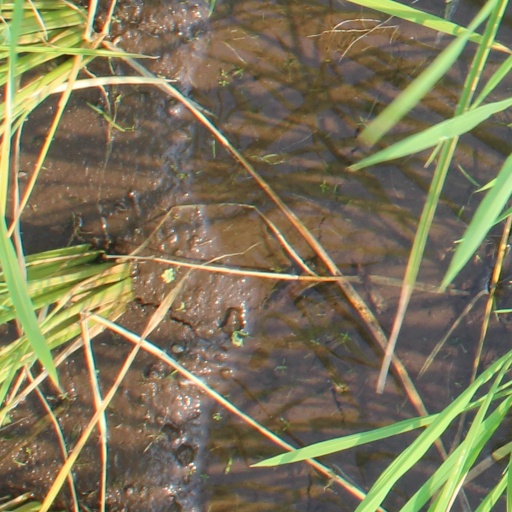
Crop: rice